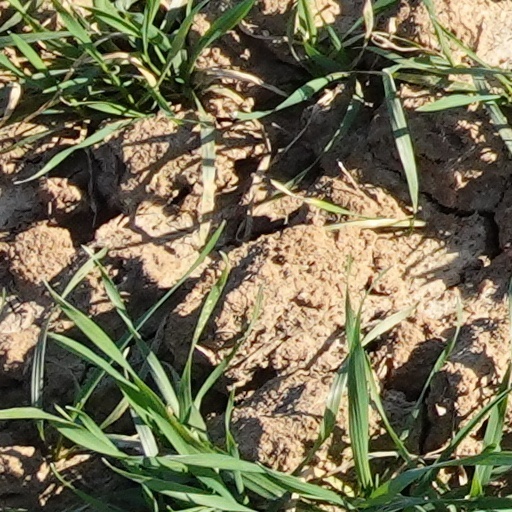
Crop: wheat